Wrocław

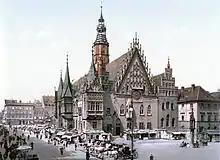
Old Town Hall, 1900

The city was an important centre of the Polish secret resistance movement and the seat of a Polish uprising committee before and during the January Uprising of 1863–1864 in the Russian Partition of Poland. Local Poles took part in Polish national mourning after the Russian massacre of Polish protesters in Warsaw in February 1861, and also organised several patriotic Polish church services throughout 1861. Secret Polish correspondence, weapons, and insurgents were transported through the city.